Intellectual

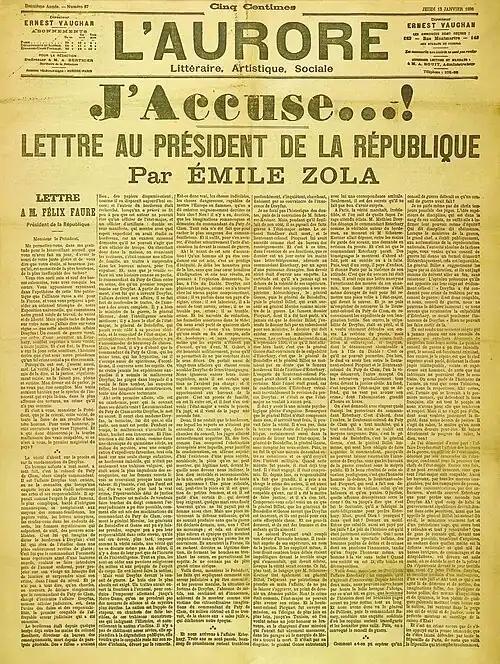
The front page of "L'Aurore" (13 January 1898) featured Émile Zola's open letter "J'Accuse…!" asking the French President Félix Faure to resolve the Dreyfus affair.

In France, the Dreyfus affair (1894–1906), an identity crisis of antisemitic nationalism for the French Third Republic (1870–1940), marked the full emergence of the "intellectual in public life", especially Émile Zola, Octave Mirbeau and Anatole France directly addressing the matter of French antisemitism to the public; thenceforward, "intellectual" became common, yet initially derogatory, usage; its French noun usage is attributed to Georges Clemenceau in 1898. Nevertheless, by 1930 the term "intellectual" passed from its earlier pejorative associations and restricted usages to a widely accepted term and it was because of the Dreyfus Affair that the term also acquired generally accepted use in English.